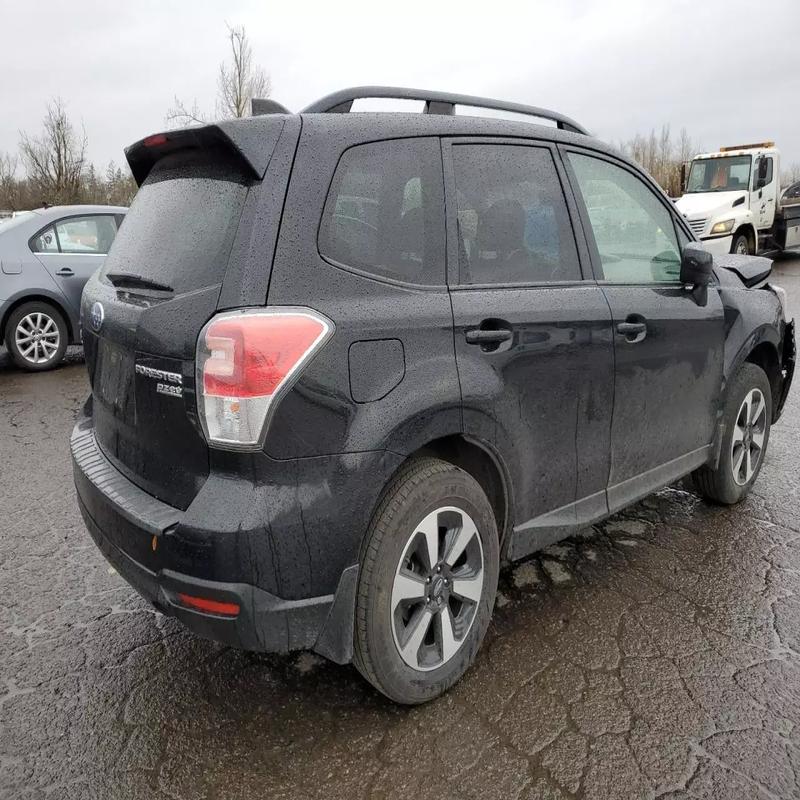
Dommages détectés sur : aile avant droite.
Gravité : mineur